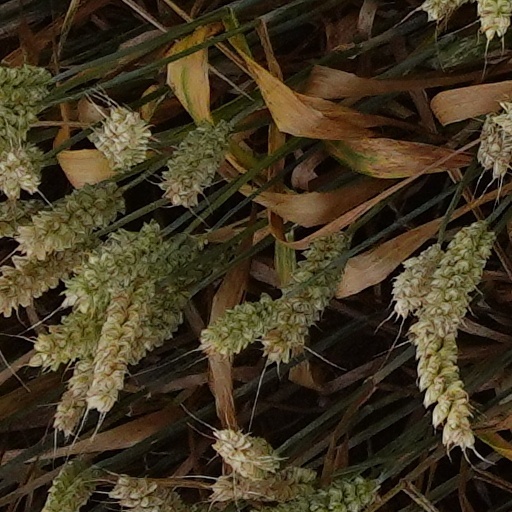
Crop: wheat